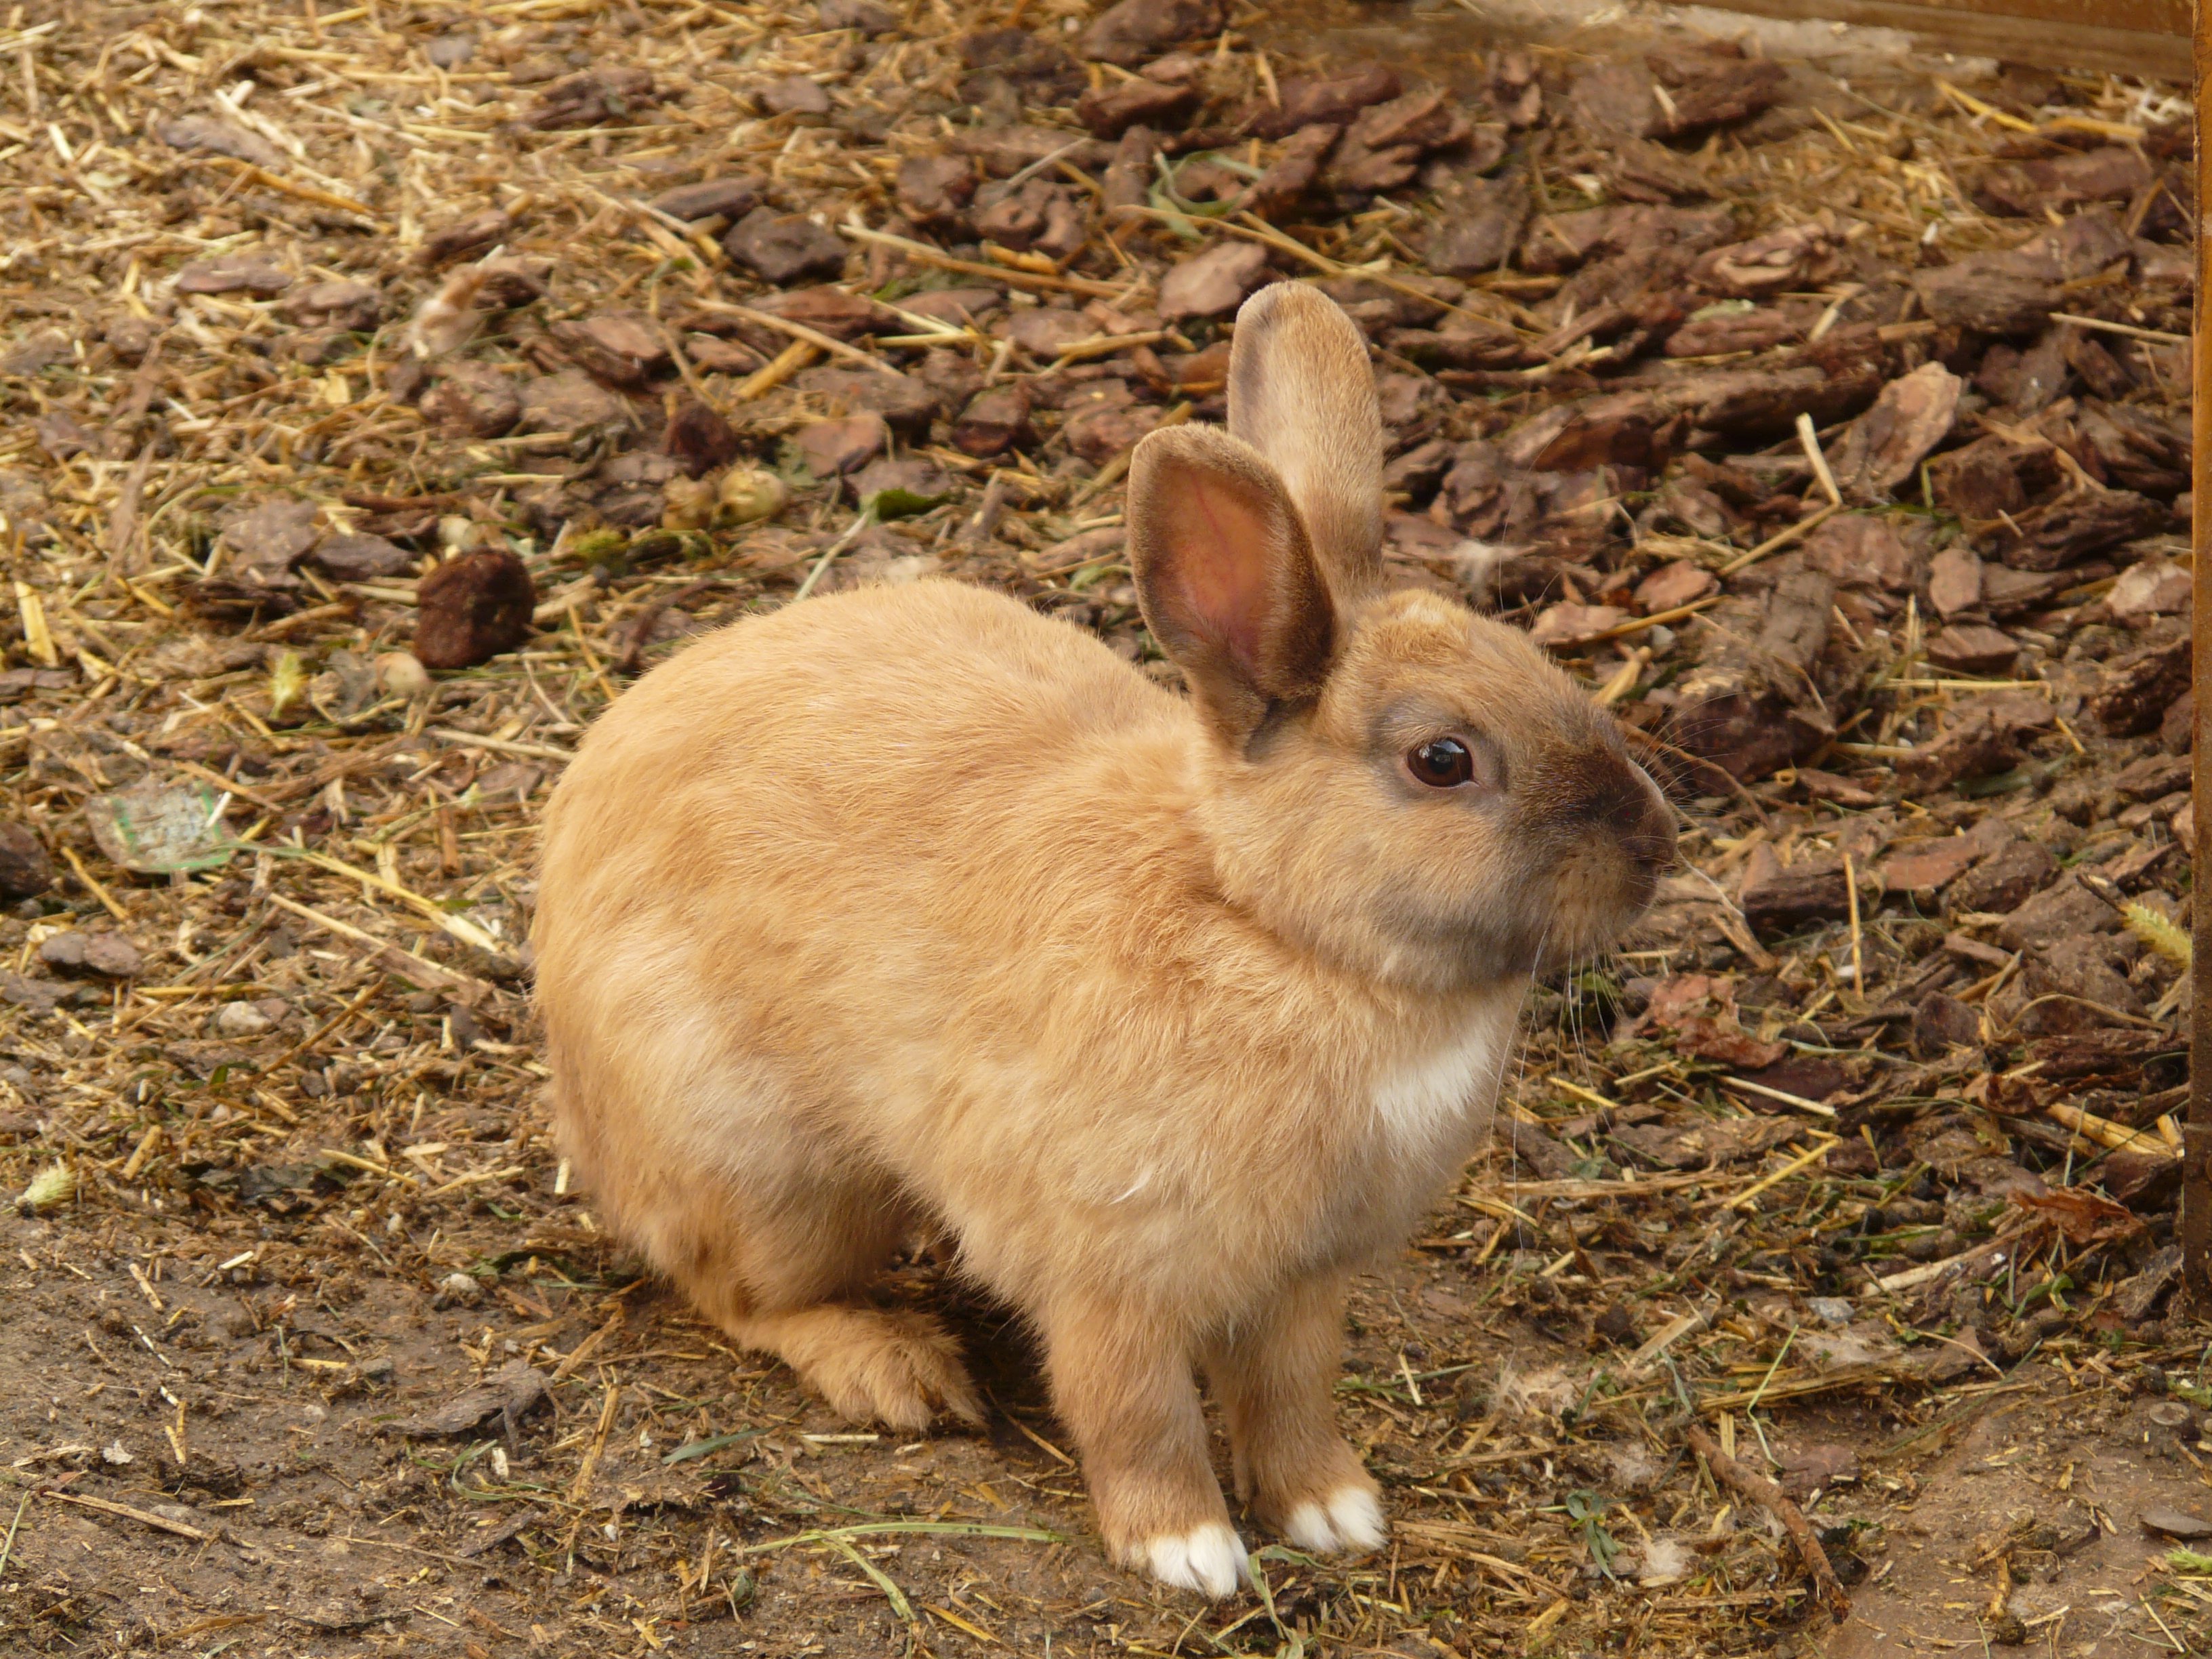
animal, wildlife, mammal, fauna, rabbit, hare, whiskers, vertebrate, long eared, dwarf bunny, domestic rabbit, rabits and hares, wood rabbit